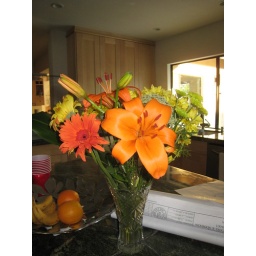
Our first flowers in the house since the remodel is nearing completion...